History of Porto Alegre

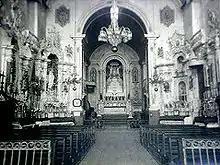
Aspect of the interior of the old Mother Church, in one of its last photos before it was demolished to make way for the current Cathedral.

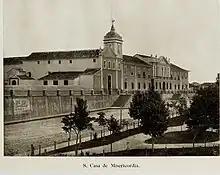
Virgilio Calegari: The "Santa Casa" at the end of the XIX century.

On Holy Thursday... the churches are in celebration... Their lighting dazzles, the doors open wide and let in the noises of the street tumult. The ladies in resplendent clothing draw attention by the neckline of their dress that uncovers their shoulders... look like they are ready for the ball. They sit on the floor even though they are sumptuously dressed. Some sit on the altar steps, turning their backs on the Tabernacle; there they chat, laugh, eat sweets, and certainly none think of the solemnity of the day... On this day, for them, the church is a meeting place where they find their acquaintances, show off a new silk dress, and combine how to review themselves in the Good Friday and Resurrection processions. The latter is held on the night from Saturday to Easter Sunday. No one goes to bed during this night. The procession leaves at midnight and enters at four in the morning; a huge crowd accompanies it. Wherever it passes, the windows of the houses are open and garnished with spectators. From all parts of the city fireworks are set off.The most tragic note of these years was the cholera epidemic that broke out in the city in 1855, killing more than 1,400 people, which would be repeated ten years later, but with fewer deaths. Since then, the city's economy has diversified with the installation of restaurants, boarding houses, small manufacturing plants, distilleries, and various commercial establishments, in addition to the outstanding contribution of German immigrants in the most varied tasks.